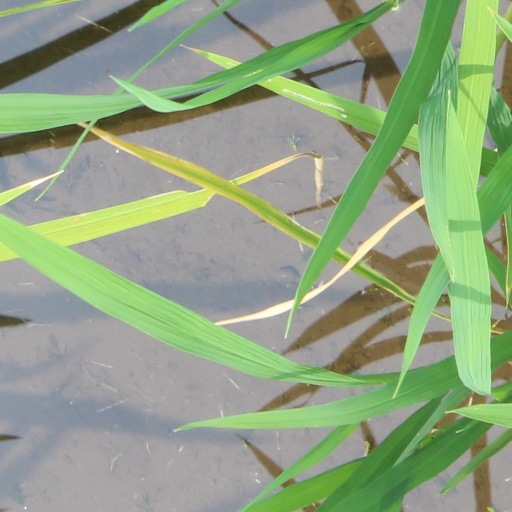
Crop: rice